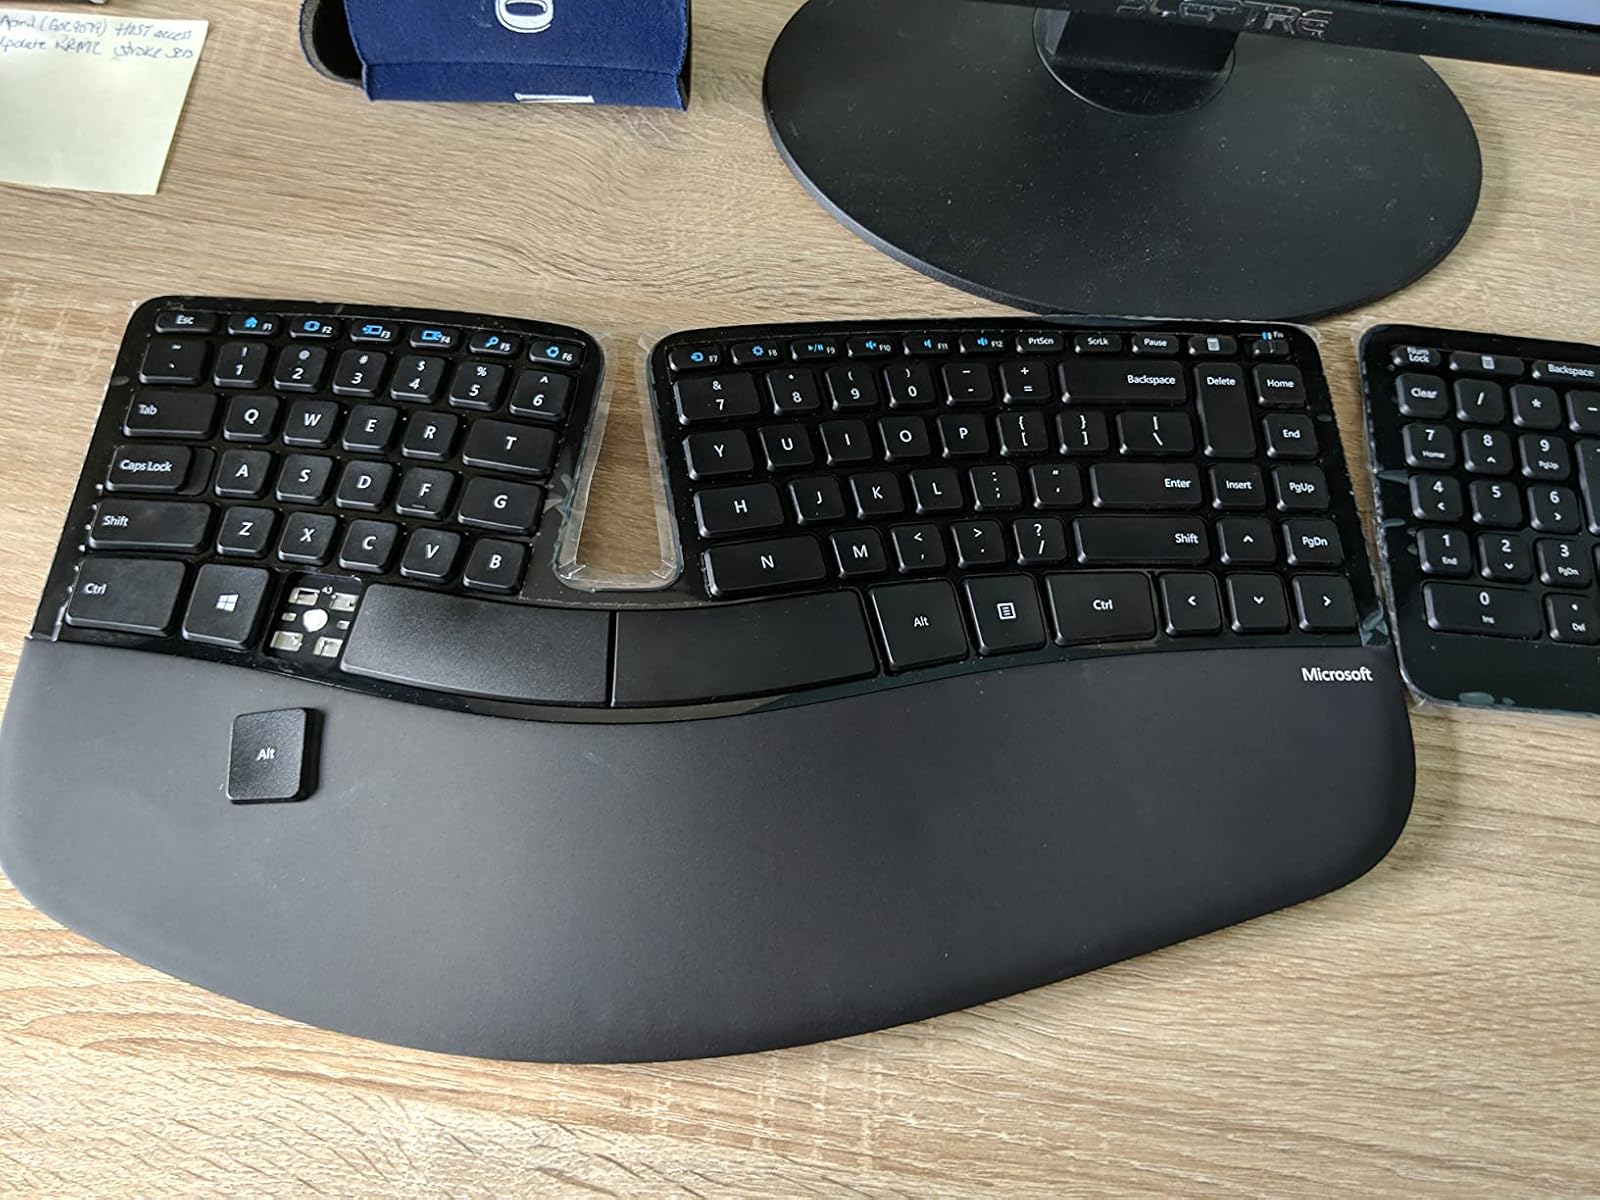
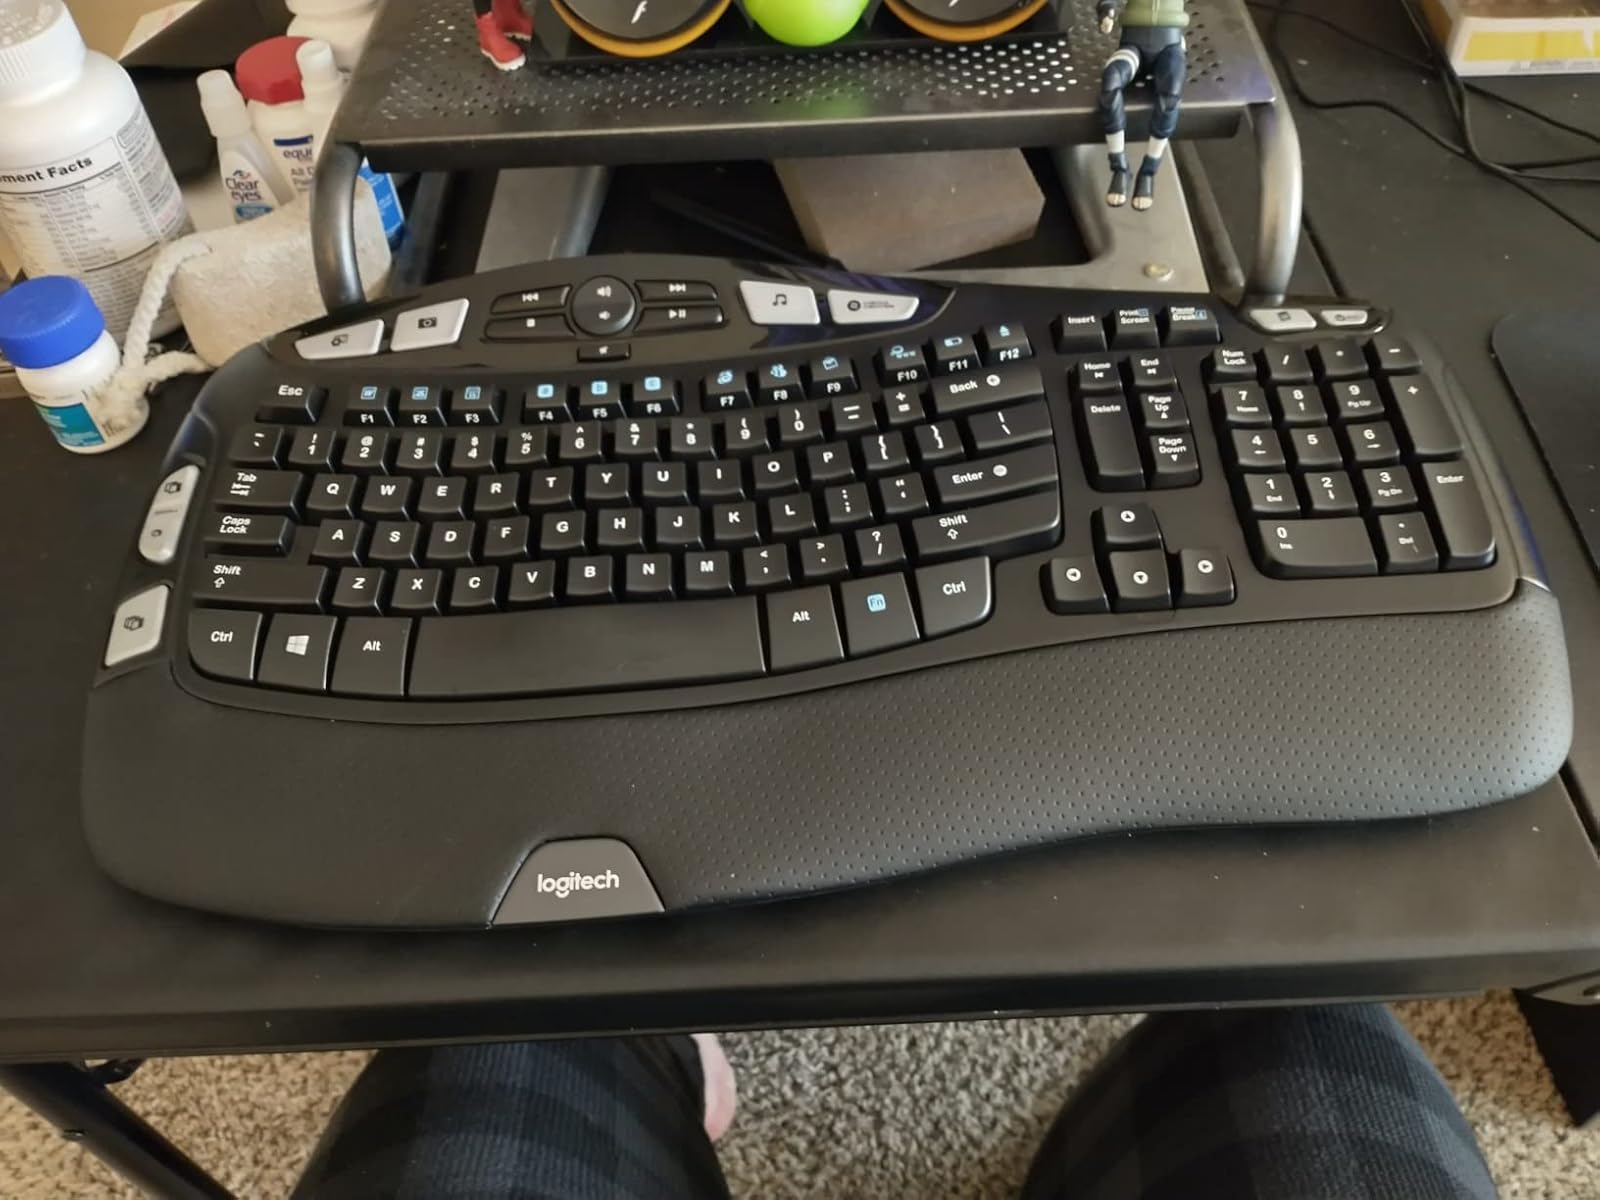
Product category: keyboard
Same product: no